Jaymay

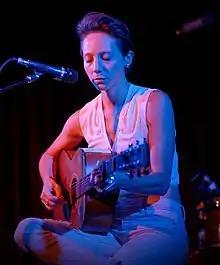
Jaymay in 2015

Jaymay has played live concerts supporting Bright Eyes, Bon Iver, Beirut, Teddy Thompson, A.A. Bondy, Deer Tick, Isobel Campbell & Mark Lanegan, Jose Gonzales, Okkervil River, Kevin Devine, Hayden, Tift Merritt, Cherry Ghost, Caribou, Elvis Perkins, Nouvelle Vague, The Bird and the Bee, Jens Lekman, Goldfrapp, and others, and has played festivals such as Glastonbury, Latitude, Edinburgh Fringe, Belladrum Tartan Heart Festival, Hillside and more.